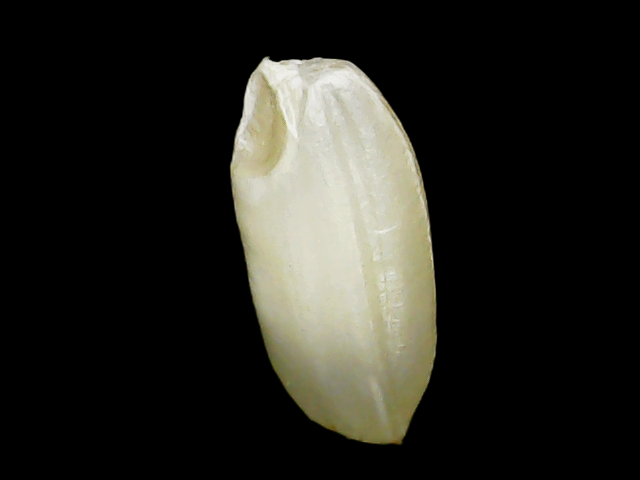
Rice variety: Binadhan10